Sonia Vigneault

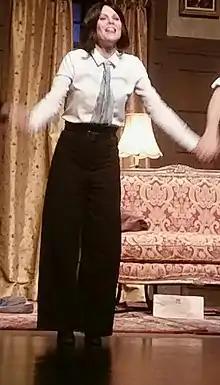
Sonia Vigneault dans

Sonia Vigneault is a French-Canadian actress, based in Montreal, Quebec. She has starred in several television programs and movies, including "Mogadon 7", "Bouscotte", "Zigrail" and "Providence".